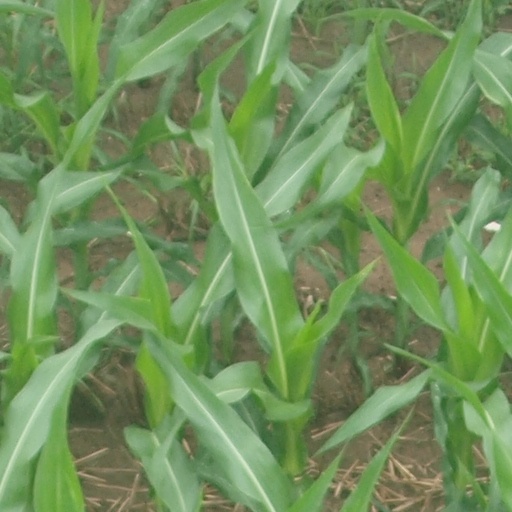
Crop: maize; corn